Towle Valley

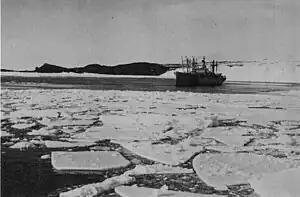
USNS "Private John R. Towle" underway in pack ice near Antarctica.

Towle Valley was mapped in 1957 by the New Zealand Northern Survey Party of the Commonwealth Trans-Antarctic Expedition (1956–58).